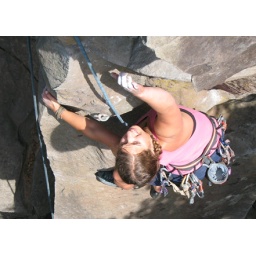
photo taken by Tim Olsen who wrote the portland rock climb book